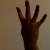
The image shows a hand gesture representing the number 4 in Indian Sign Language.